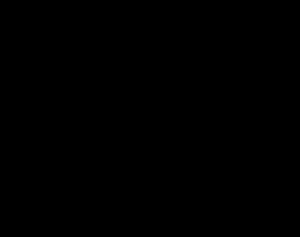
La préoccupation principale de la fiabilité est de prédire la probabilité d'occurrence d'une défaillance d'un système. Ceci se fait en établissant une loi de fiabilité.